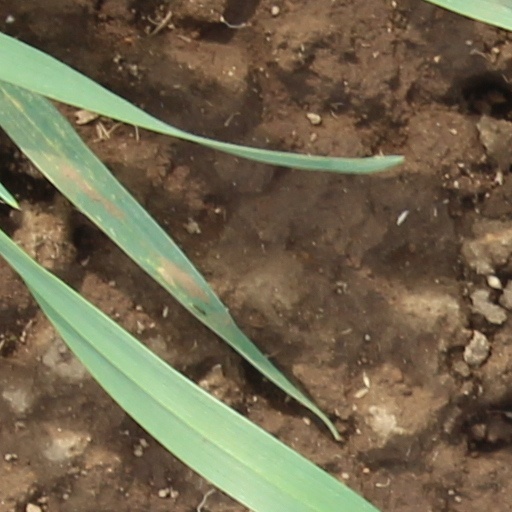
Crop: wheat